Yukon Ice Patches

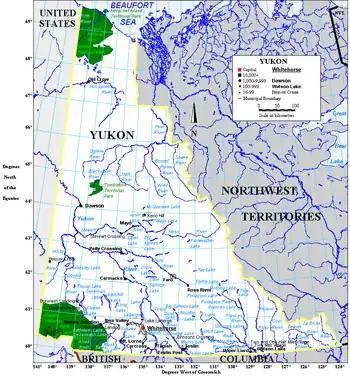
Map of Yukon

The Yukon Ice Patches are a series of dozens of ice patches in the southern Yukon discovered in 1997, which have preserved hundreds of archaeological artifacts, with some more than 9,000 years old. The first ice patch was discovered on the mountain Thandlät, west of the Kusawa Lake campground which is west of Whitehorse, Yukon. The Yukon Ice Patch Project began shortly afterwards with a partnership between archaeologists in partnership with six Yukon First Nations, on whose traditional territory the ice patches were found. They include the Carcross/Tagish First Nation, the Kwanlin Dün First Nation, the Ta’an Kwäch’än Council, the Champagne and Aishihik First Nations, the Kluane First Nation, and the Teslin Tlingit Council.